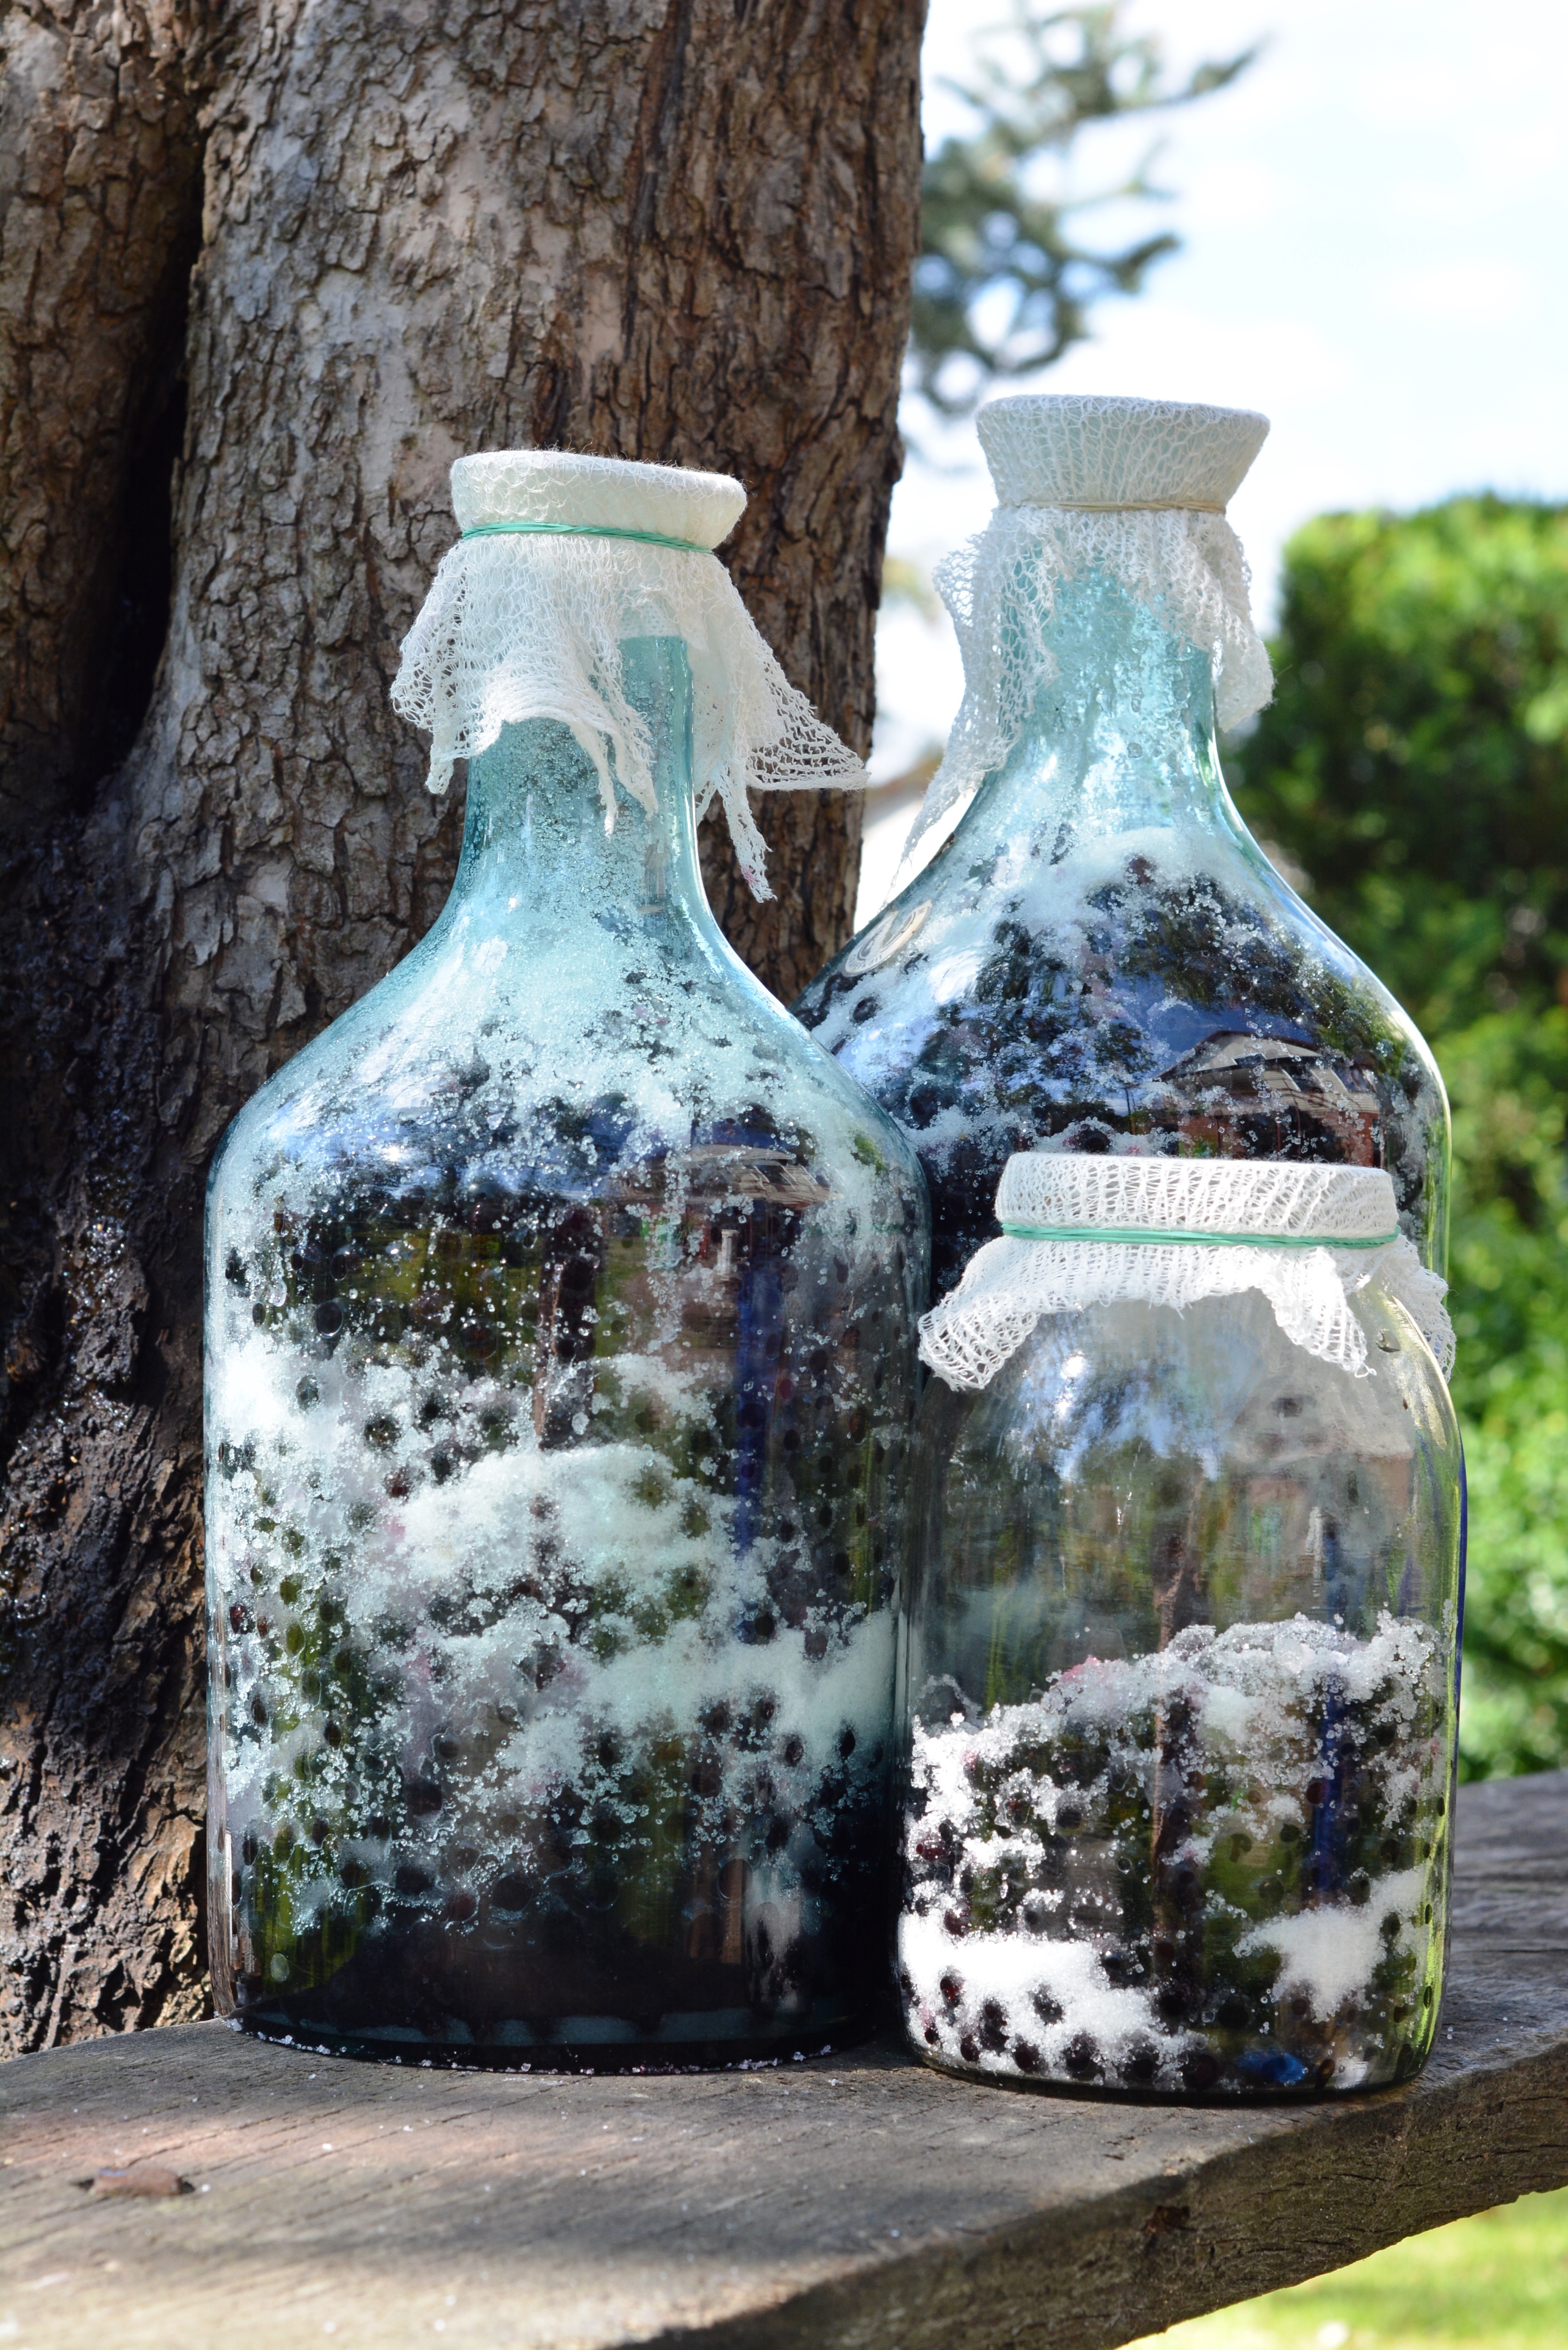
water, fruit, glass, food, natural, fresh, bottle, material, juice, sculpture, art, mature, preparations, small fruit, aronia, ridge tile, carboys, drinkware